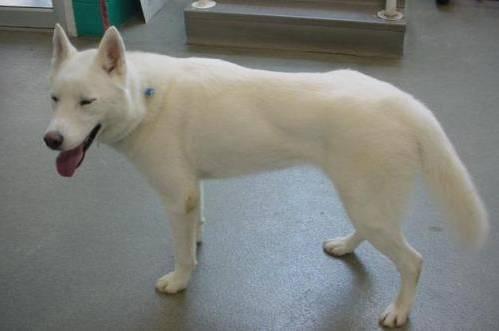
dog